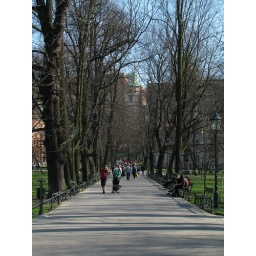
A road to the Wawel hill - Planty in Spring.